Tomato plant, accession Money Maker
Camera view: bottom (45 deg); turntable rotation: 60 degrees
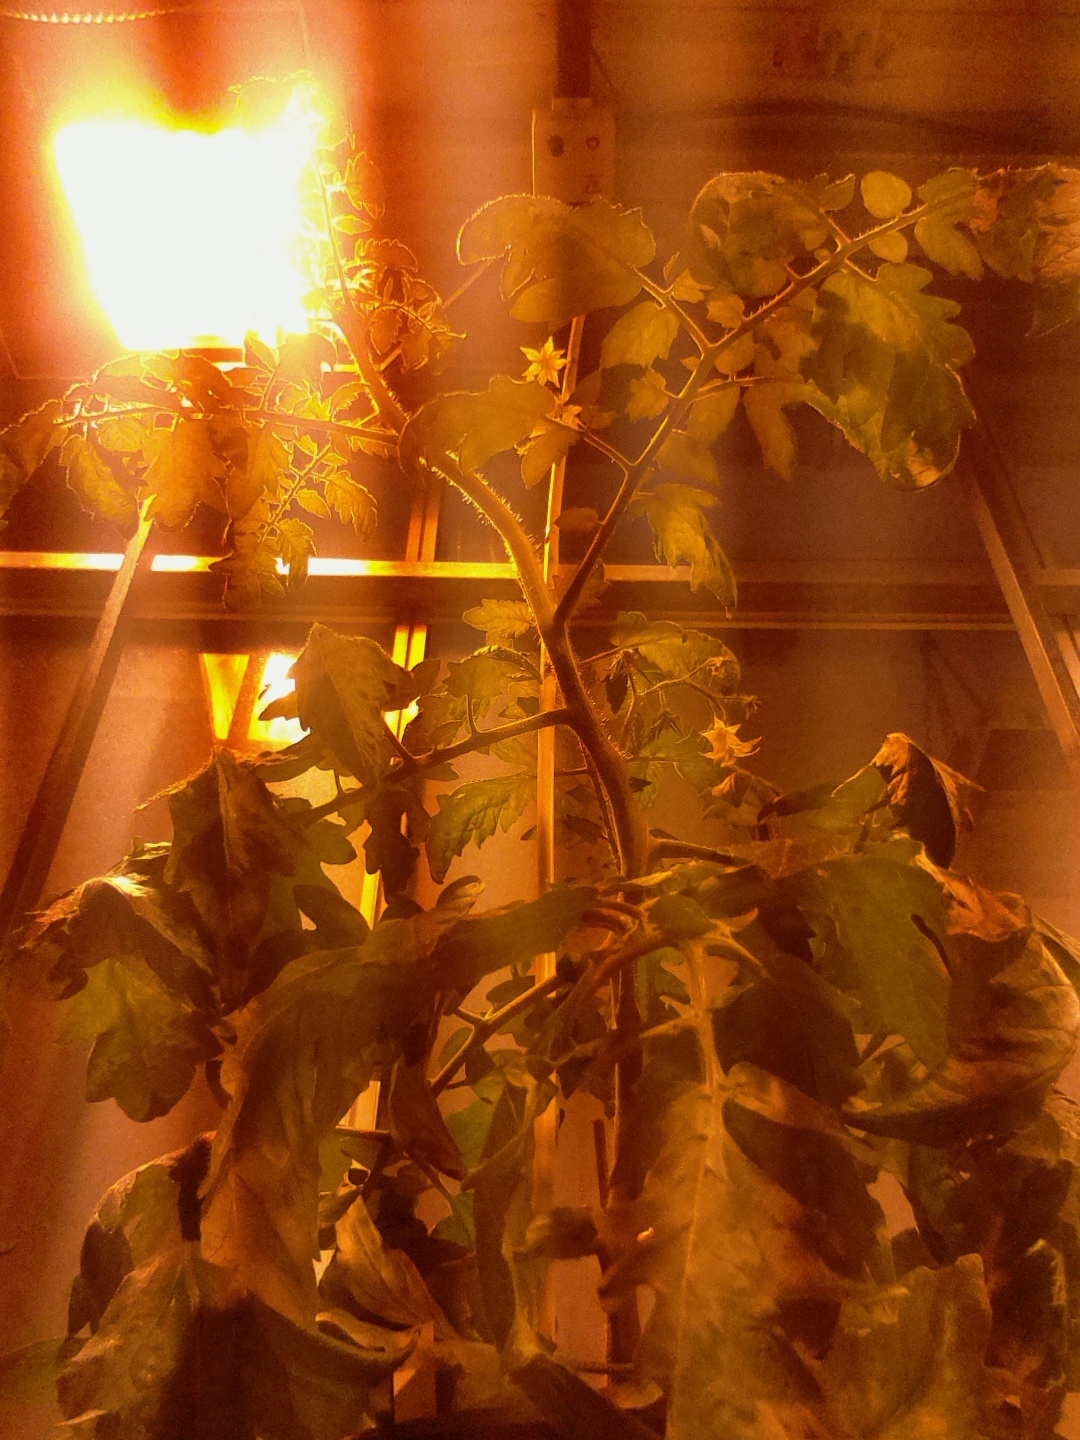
BBCH growth stage 69: End of flowering, 90%-100% of flowers open, more petals falling